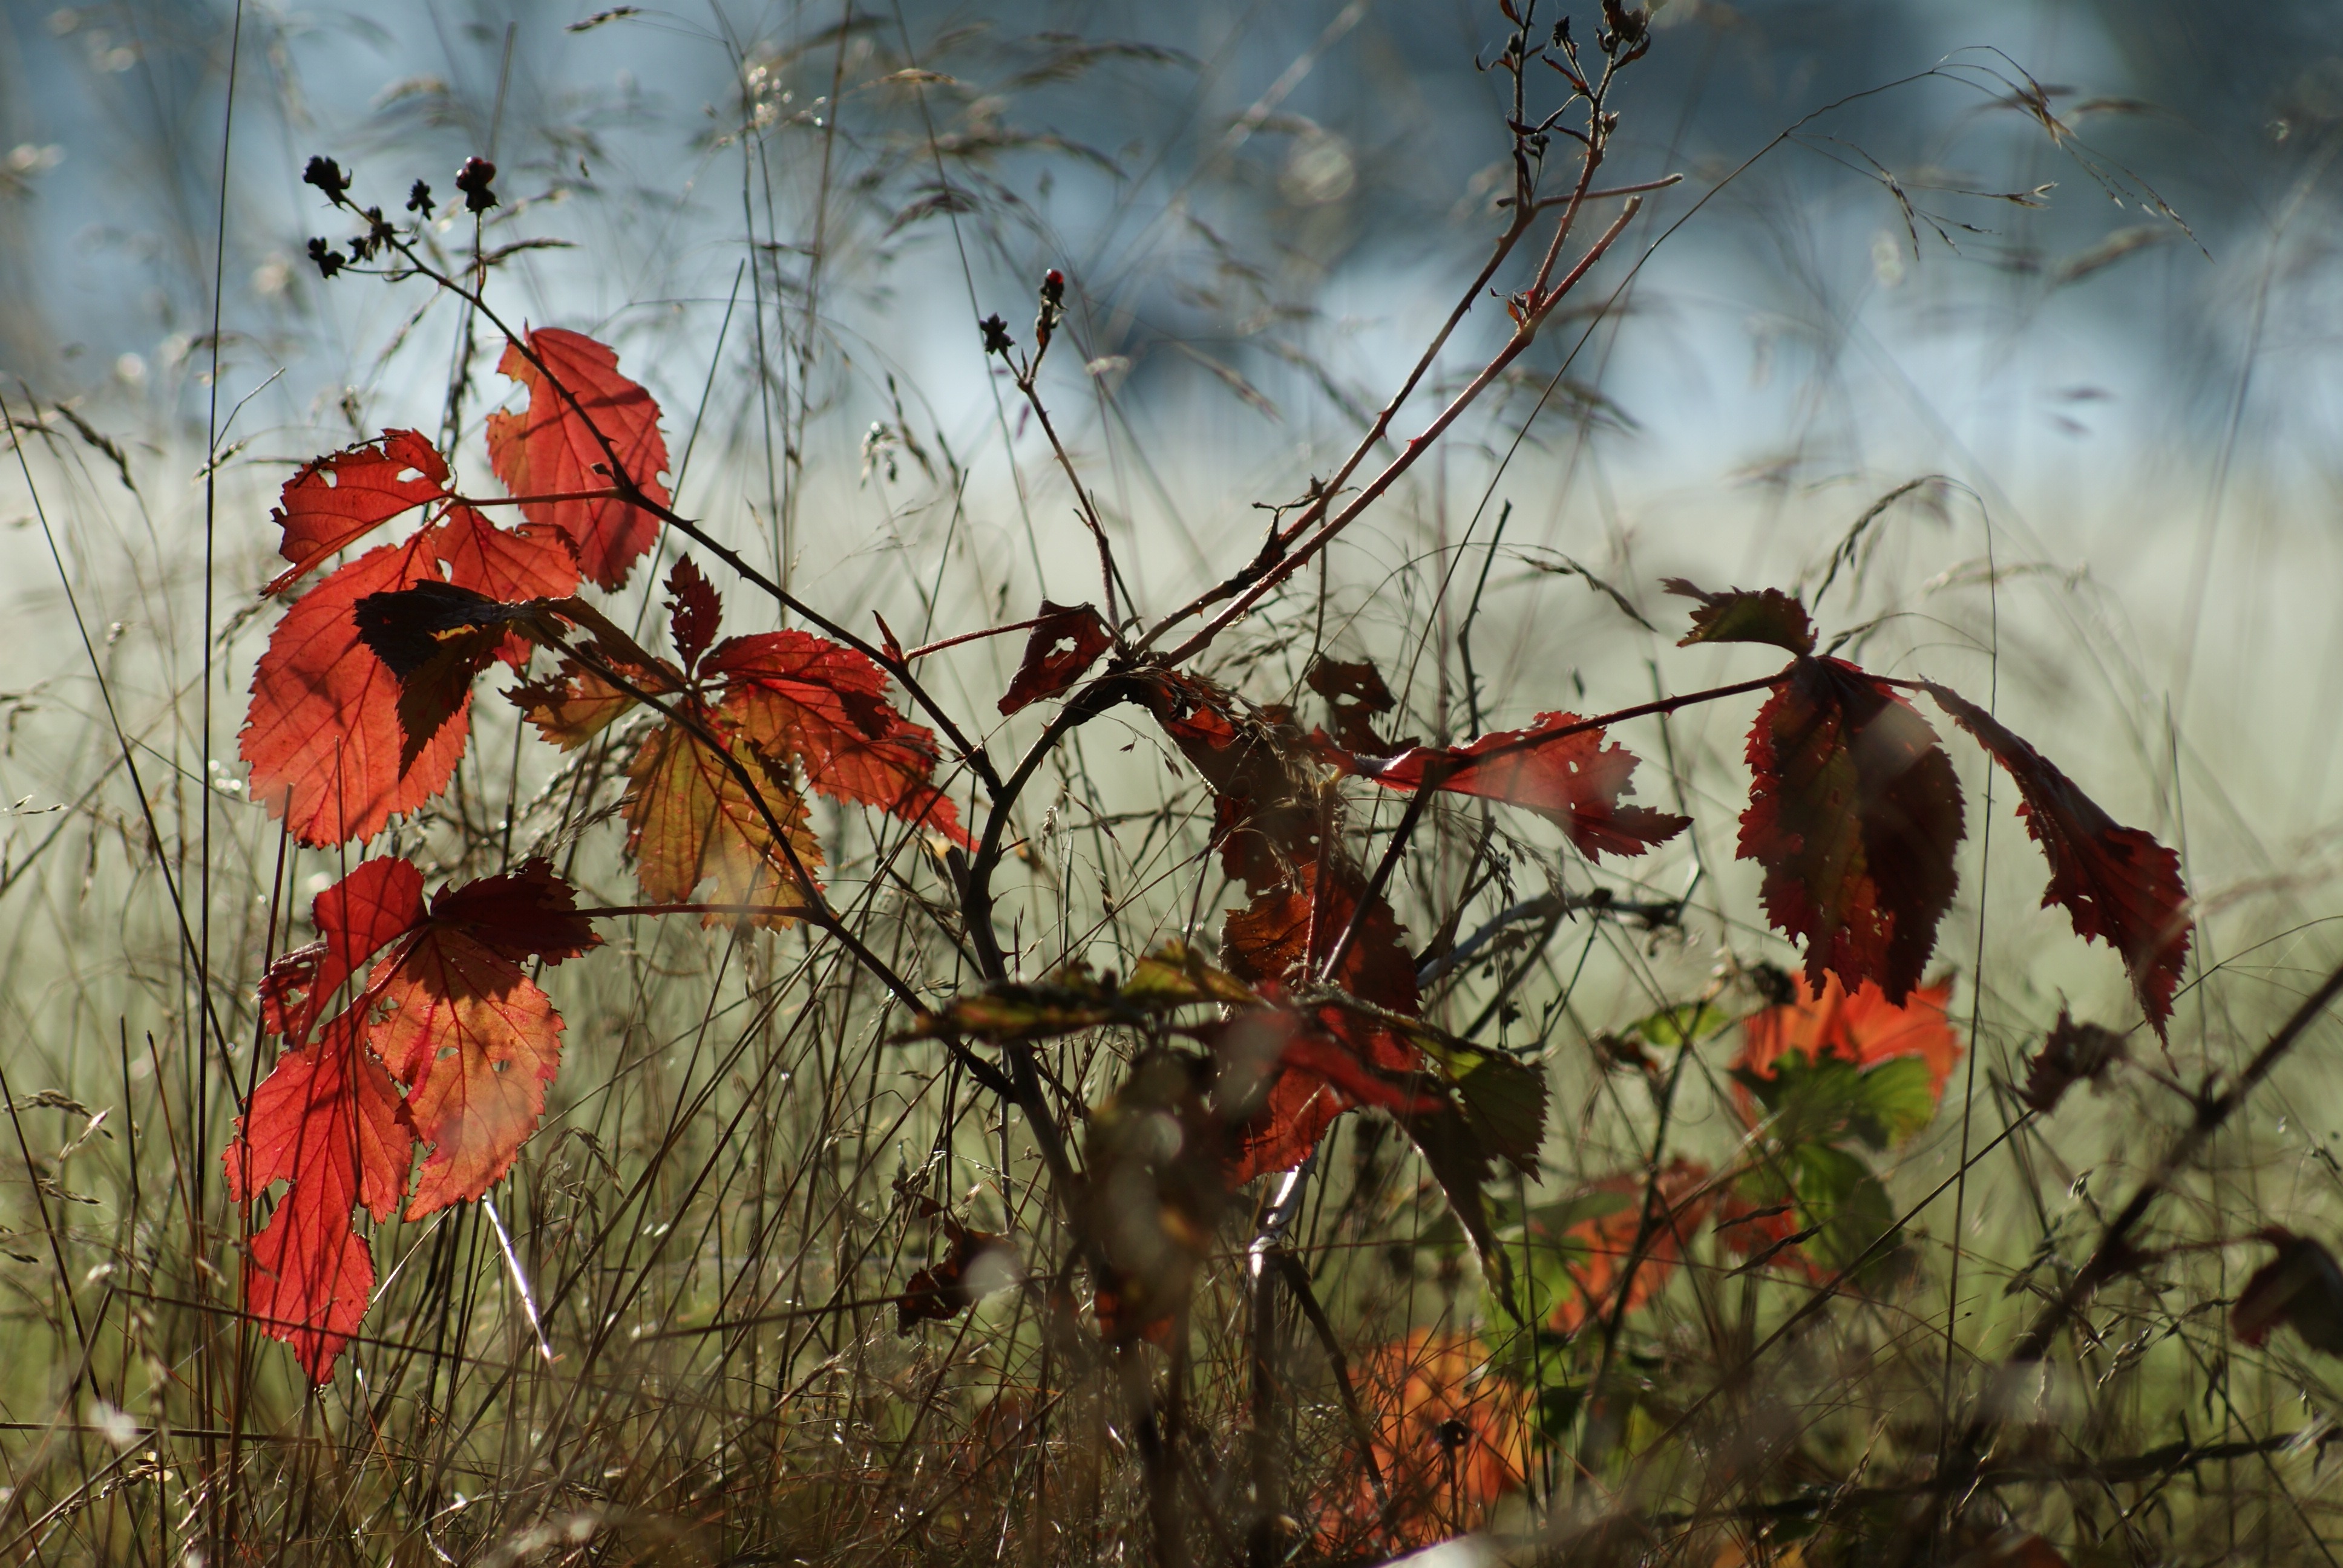
tree, nature, forest, branch, plant, meadow, leaf, flower, spring, red, color, autumn, colorful, flora, painting, twig, deciduous, autumn forest, golden autumn, beech, glade, sucker, smaller tree, book shoot